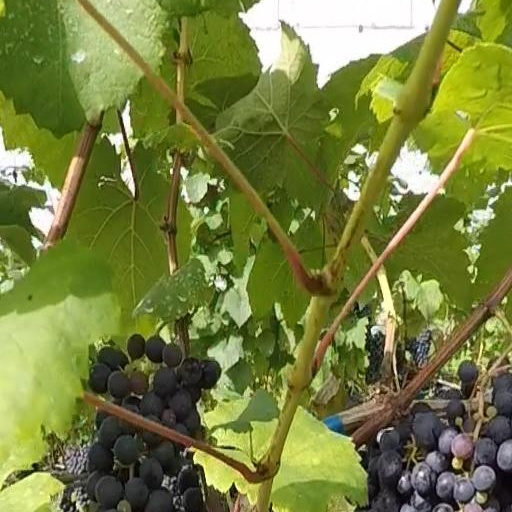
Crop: grape